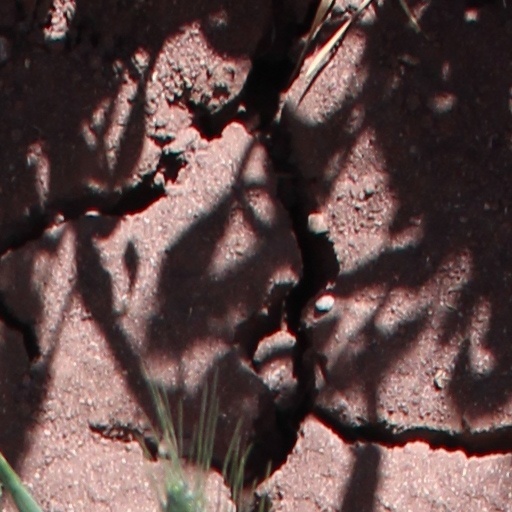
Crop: wheat